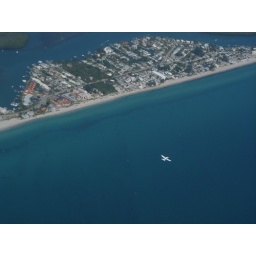
my friend flying below me over the west coast of florida between venice and naples.